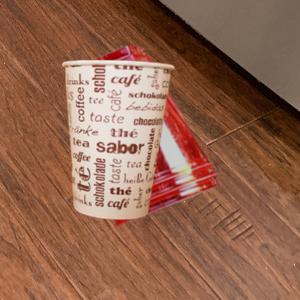
Label: cups